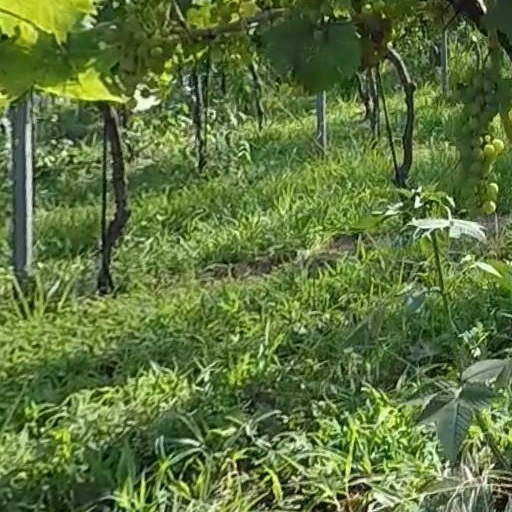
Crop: grape